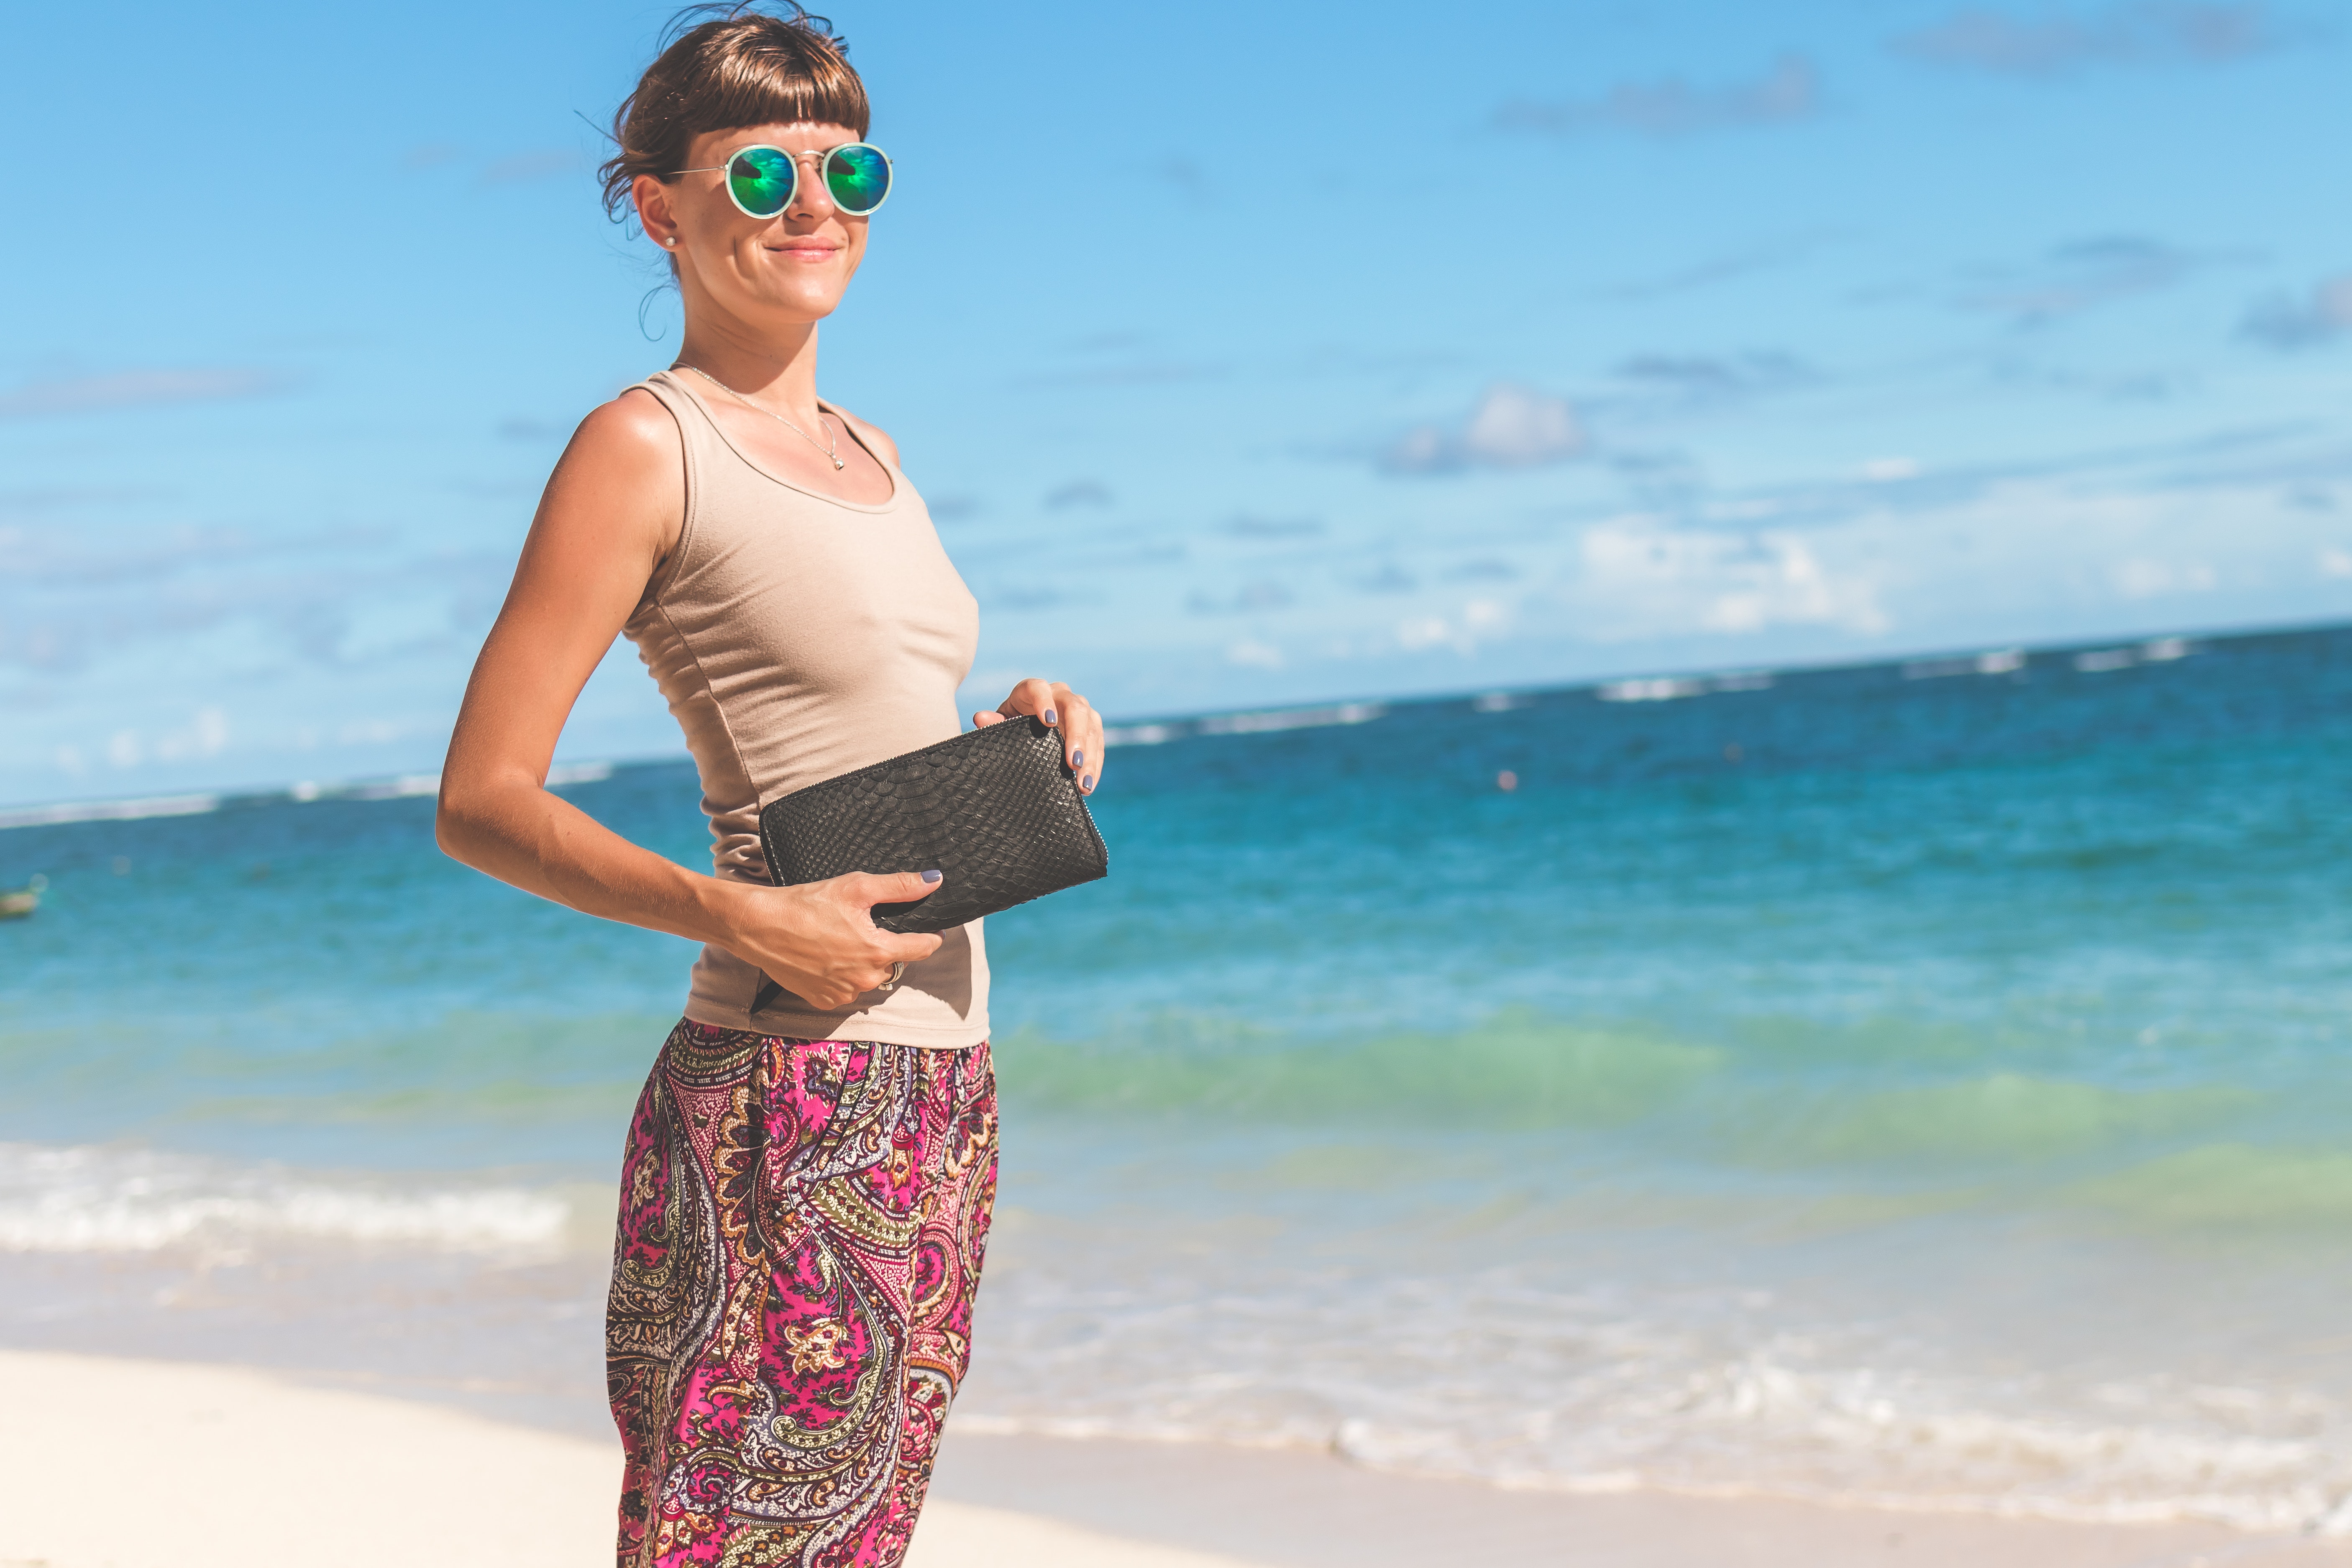
clothing, vacation, beach, sea, swimwear, vision care, summer, sunglasses, shorts, shoulder, fun, ocean, sky, girl, glasses, coastal and oceanic landforms, tourism, neck, sand, caribbean